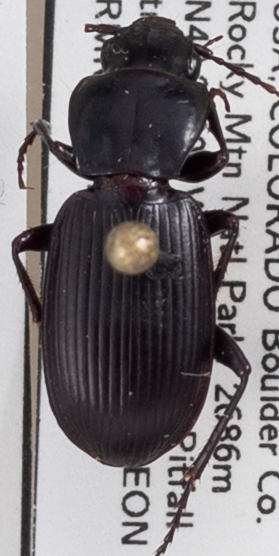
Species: Pterostichus protractus
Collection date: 2022-08-16
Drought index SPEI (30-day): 0.39
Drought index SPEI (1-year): -1.348
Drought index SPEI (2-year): -0.944